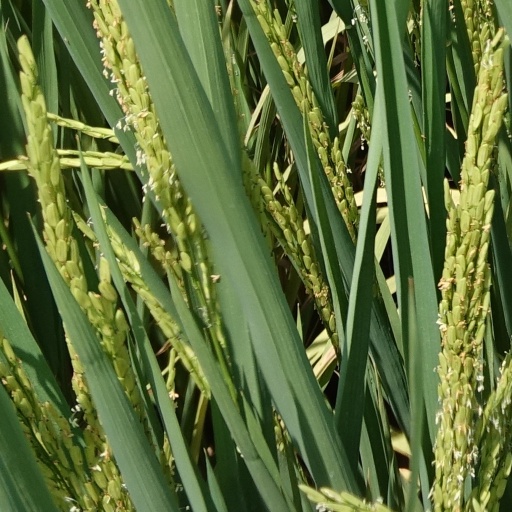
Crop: rice